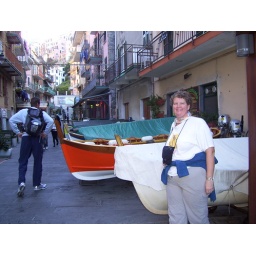
The &amp;quot;marina&amp;quot; at Manarola - boats sitting in the street.